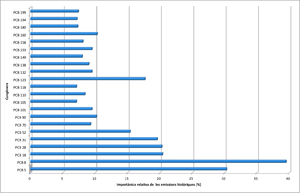
Importance relative (en
Les polychlorobiphényles, aussi appelés biphényles polychlorés, ou encore parfois improprement dits « pyralènes » forment une famille de 209 composés aromatiques organochlorés dérivés du biphényle.